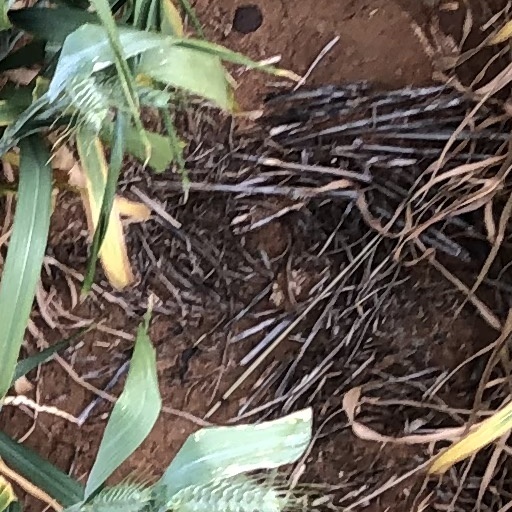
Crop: wheat